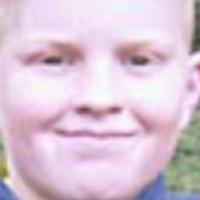
Age group: age 11-20